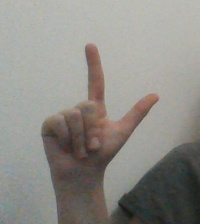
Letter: laam